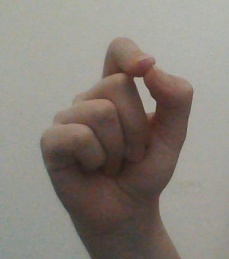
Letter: fa